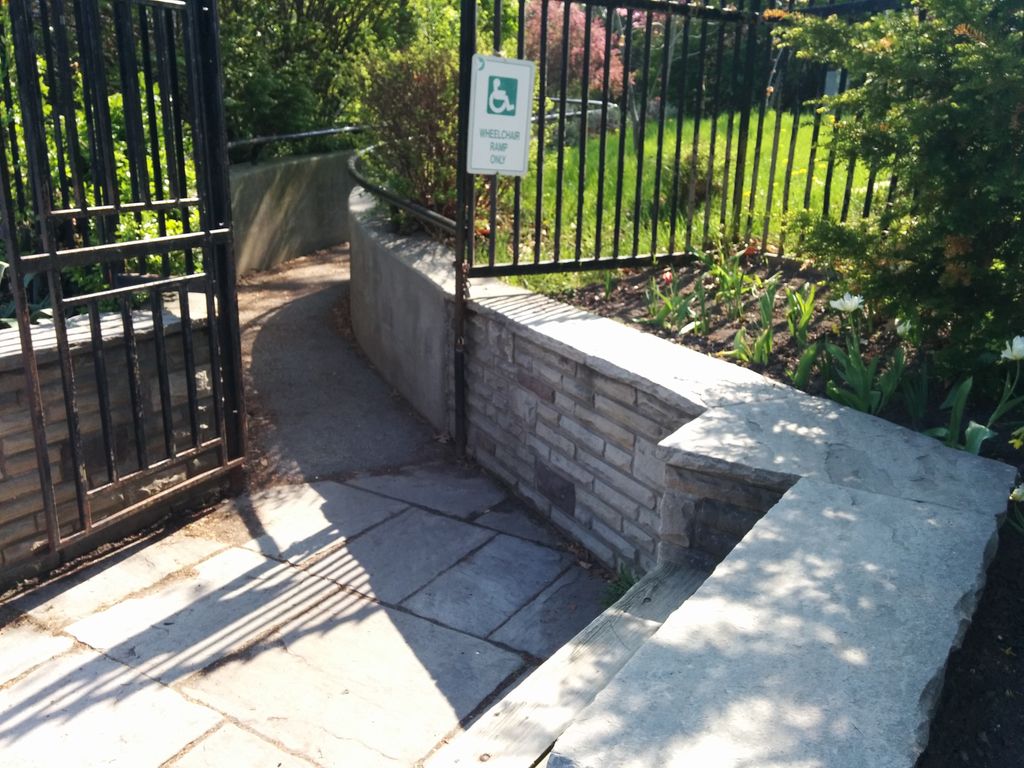
Feature: Wheelchair
City: Toronto
State: Ontario
Country: Canada
Date: 2015-05-11T16:28:14.621000+00:00